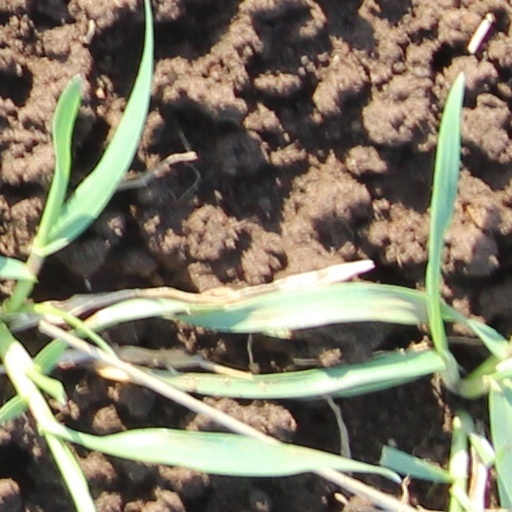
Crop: wheat